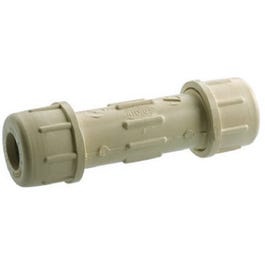
Pipe Fittings, CPVC Compression Repair Coupling, 5/8 OD x 1/2-In.
1/2" (5/8" outer diameter) cpvc compression repair coupling, cpvc body & nuts with rubber gaskets, rated at 100 psi at temperatures up to 180 degree Fahrenheit, tubing sizes for use in any piping application on copper or plastic pipe.
Brand: B&K
Category: Hardware > Plumbing > Plumbing Fittings & Supports > Pipe Connectors > Couplings